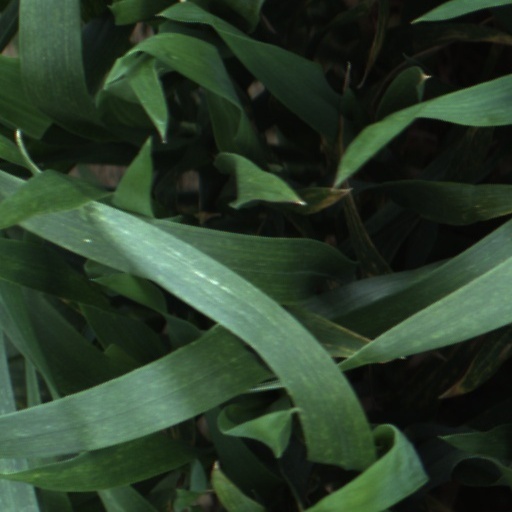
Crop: wheat